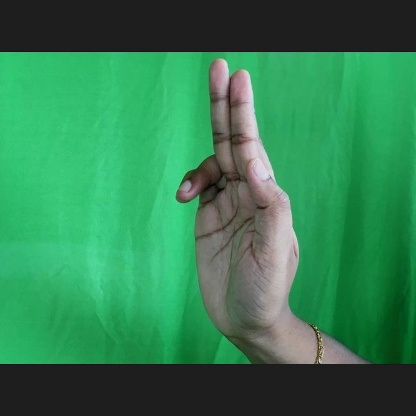
Mudra: Ardhapathaka